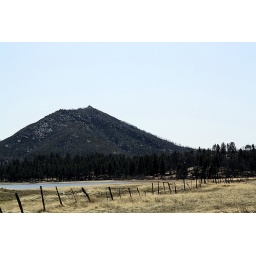
Cuyamaca Lake, love the fence line with a mountain and trees in the back ground